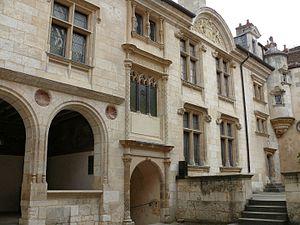
Bourges - Hôtel Lallemant - Façade sur cour
L'hôtel Lallemant est situé à Bourges et a gardé le nom de ses constructeurs, Jean Lallemant, trois membres de même prénom d'une riche famille de marchands originaire d'Allemagne et arrivée à Bourges au XIIIᵉ siècle. Les terres où se dresse l'édifice ont été acquises le 6 novembre 1467. Les bâtiments antérieurs ont été détruits par le grand incendie de Bourges en juillet 1487. La construction de l'hôtel eut lieu entre 1495 et 1518. L'ensemble constitue un exemple remarquable de la fin du style Louis XII et de la première Renaissance française. L'hôtel Lallemant fait l’objet d’un classement au titre des monuments historiques par la liste de 1840.